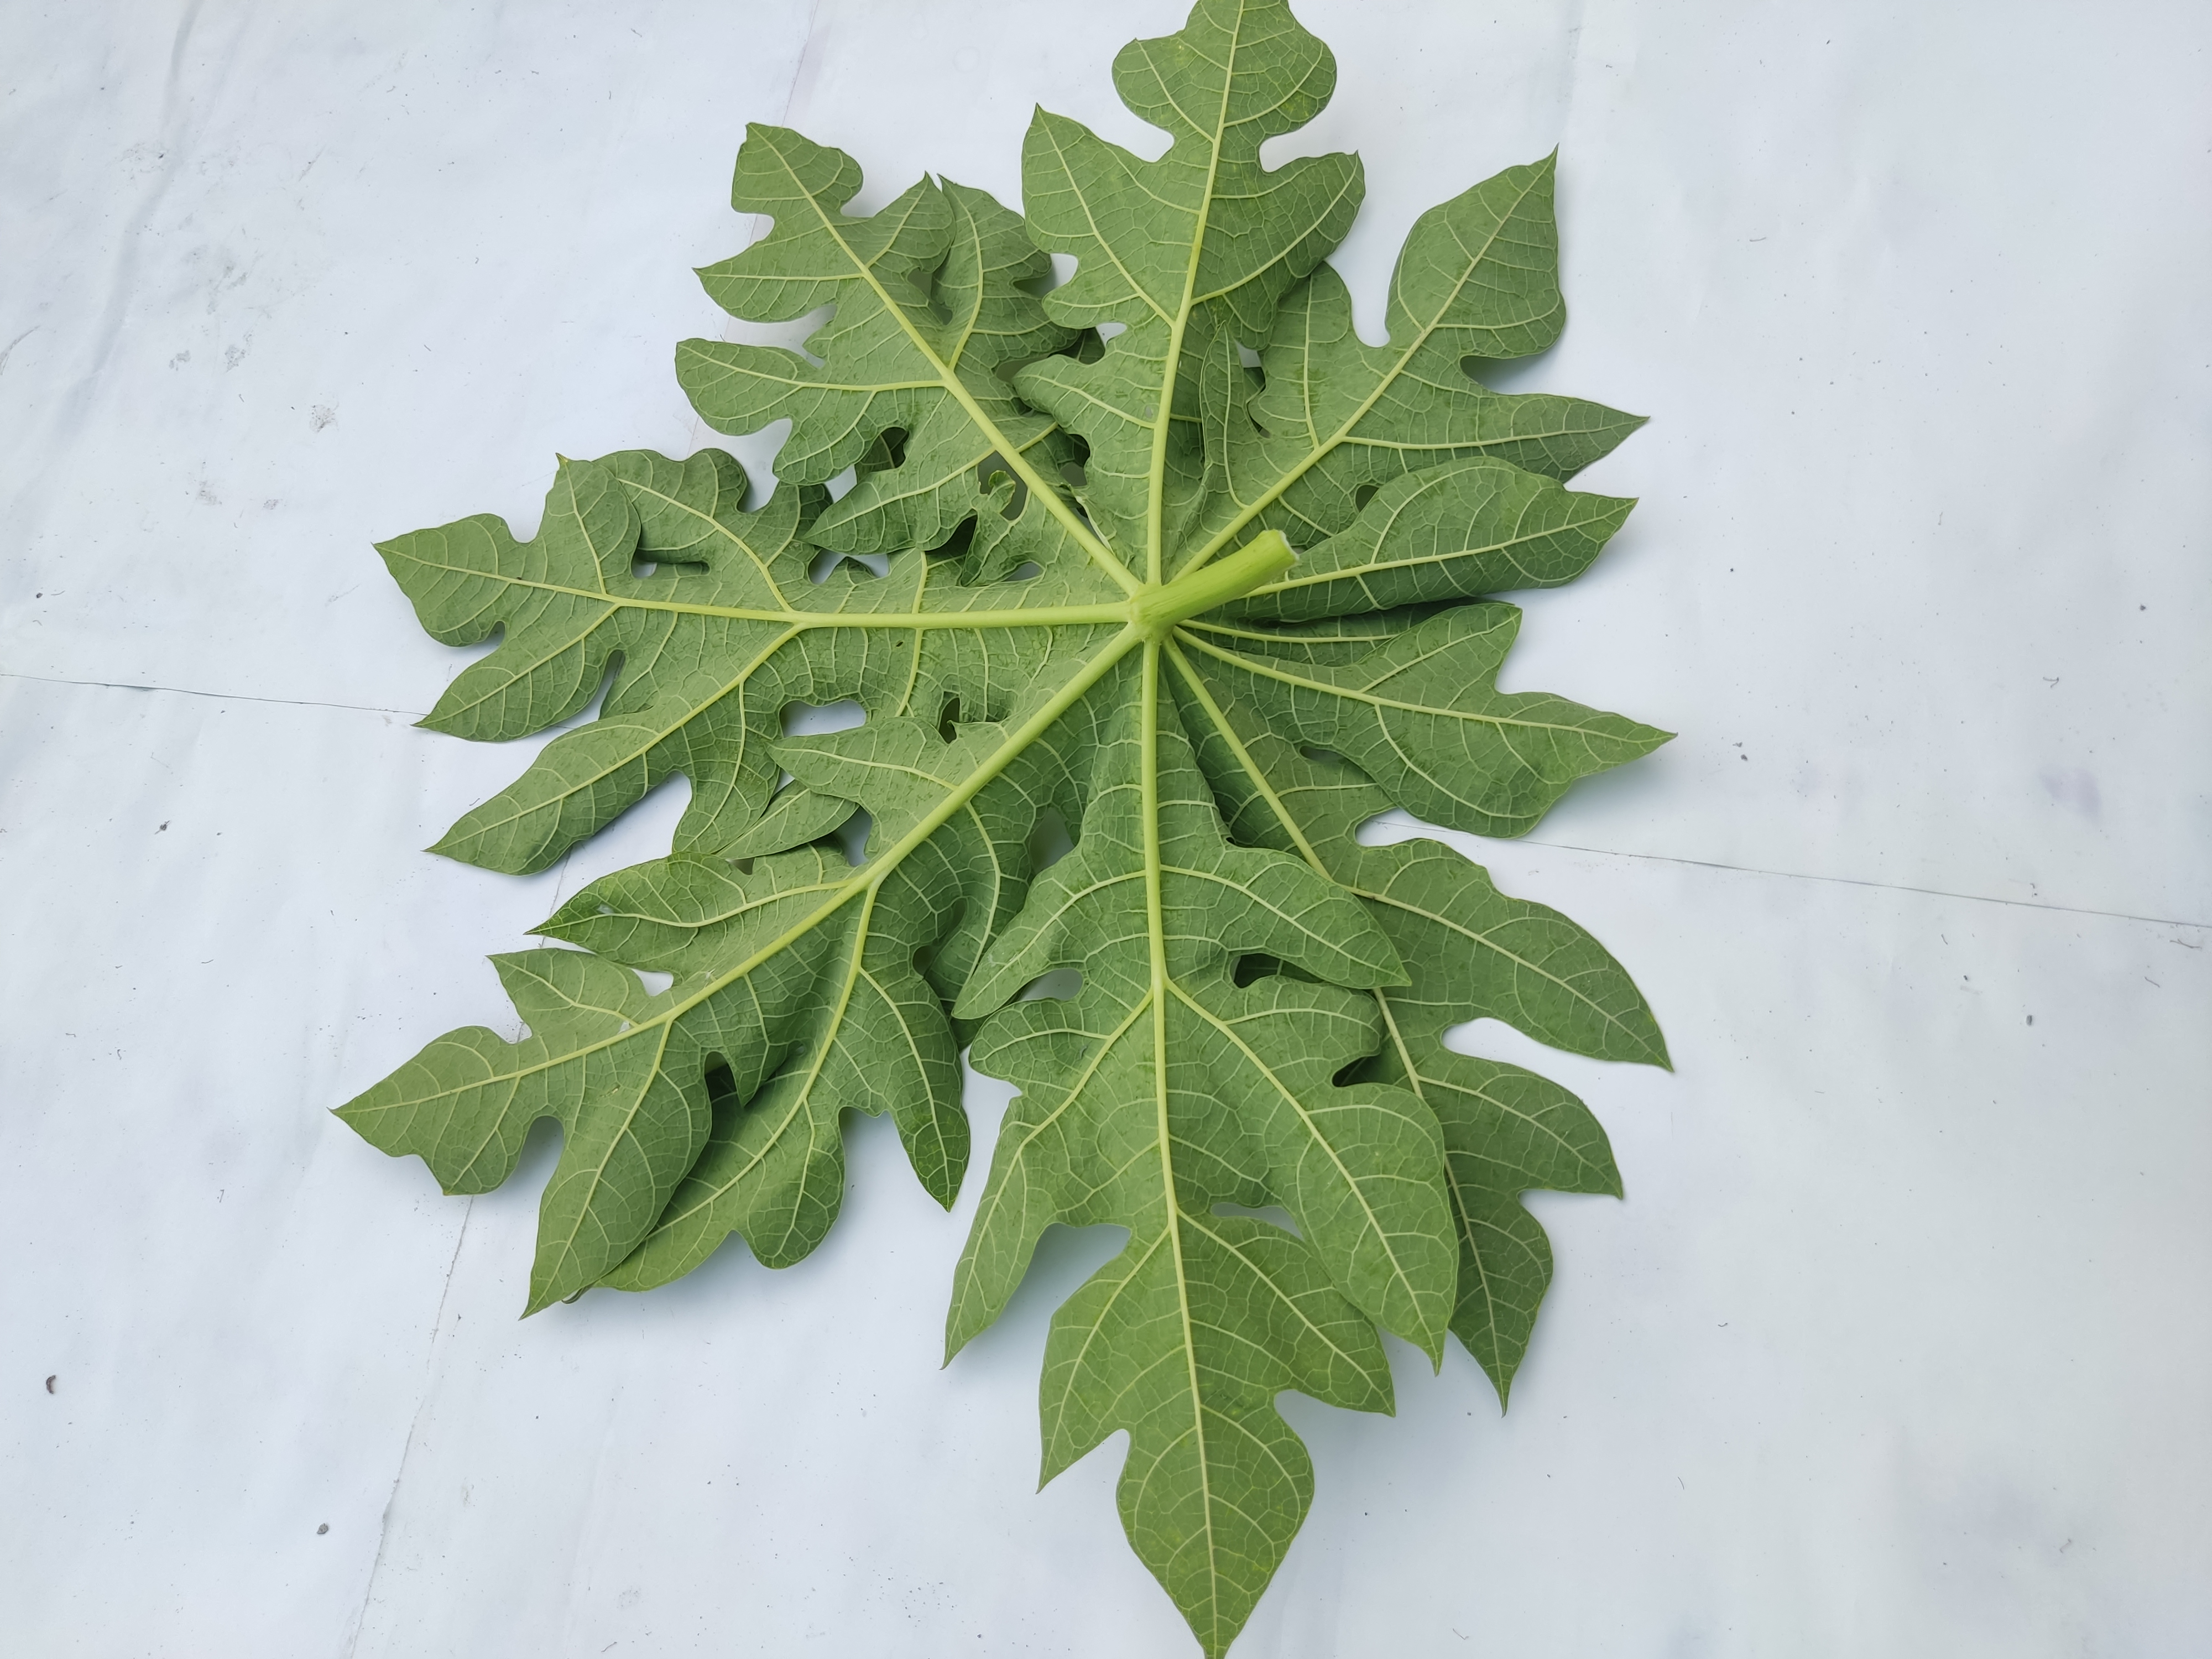
Label: Mosaic